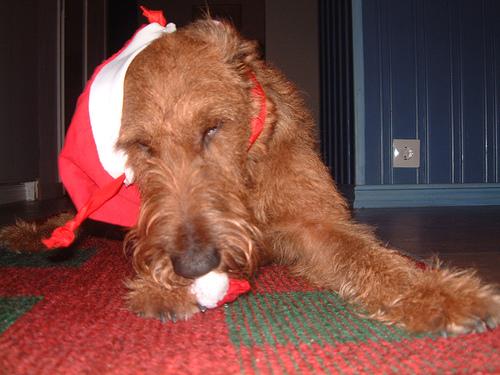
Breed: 207-n000036-Irish_terrier